Dua Lipa (album)

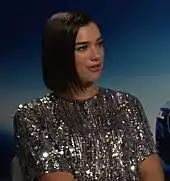
Lipa for Jaguar Cars for the release of "Dua Lipa: Complete Edition"

Following the album's release, Lipa teased a reissue stating that she would be releasing live versions of fan-favourite tracks "Running" and "Want To", both of which were leaked. On 4 September 2018, she officially announced the reissue titled "Dua Lipa: Complete Edition" as the album's "super deluxe edition". The reissue includes two discs: the first containing the deluxe album and the second containing eight additional tracks including Lipa's previously released collaborations, "One Kiss" with Calvin Harris, "Electricity" with Silk City, "Scared to Be Lonely" with Martin Garrix and "No Lie" by Sean Paul featuring the singer. All four of the collaborations reached the top 15 of the UK Singles Chart and "One Kiss" spent eight weeks at its summit while also reaching the top of charts in over a dozen countries. The reissue was released on 19 October 2018 alongside an exclusive Japanese CD edition that includes five additional tracks.